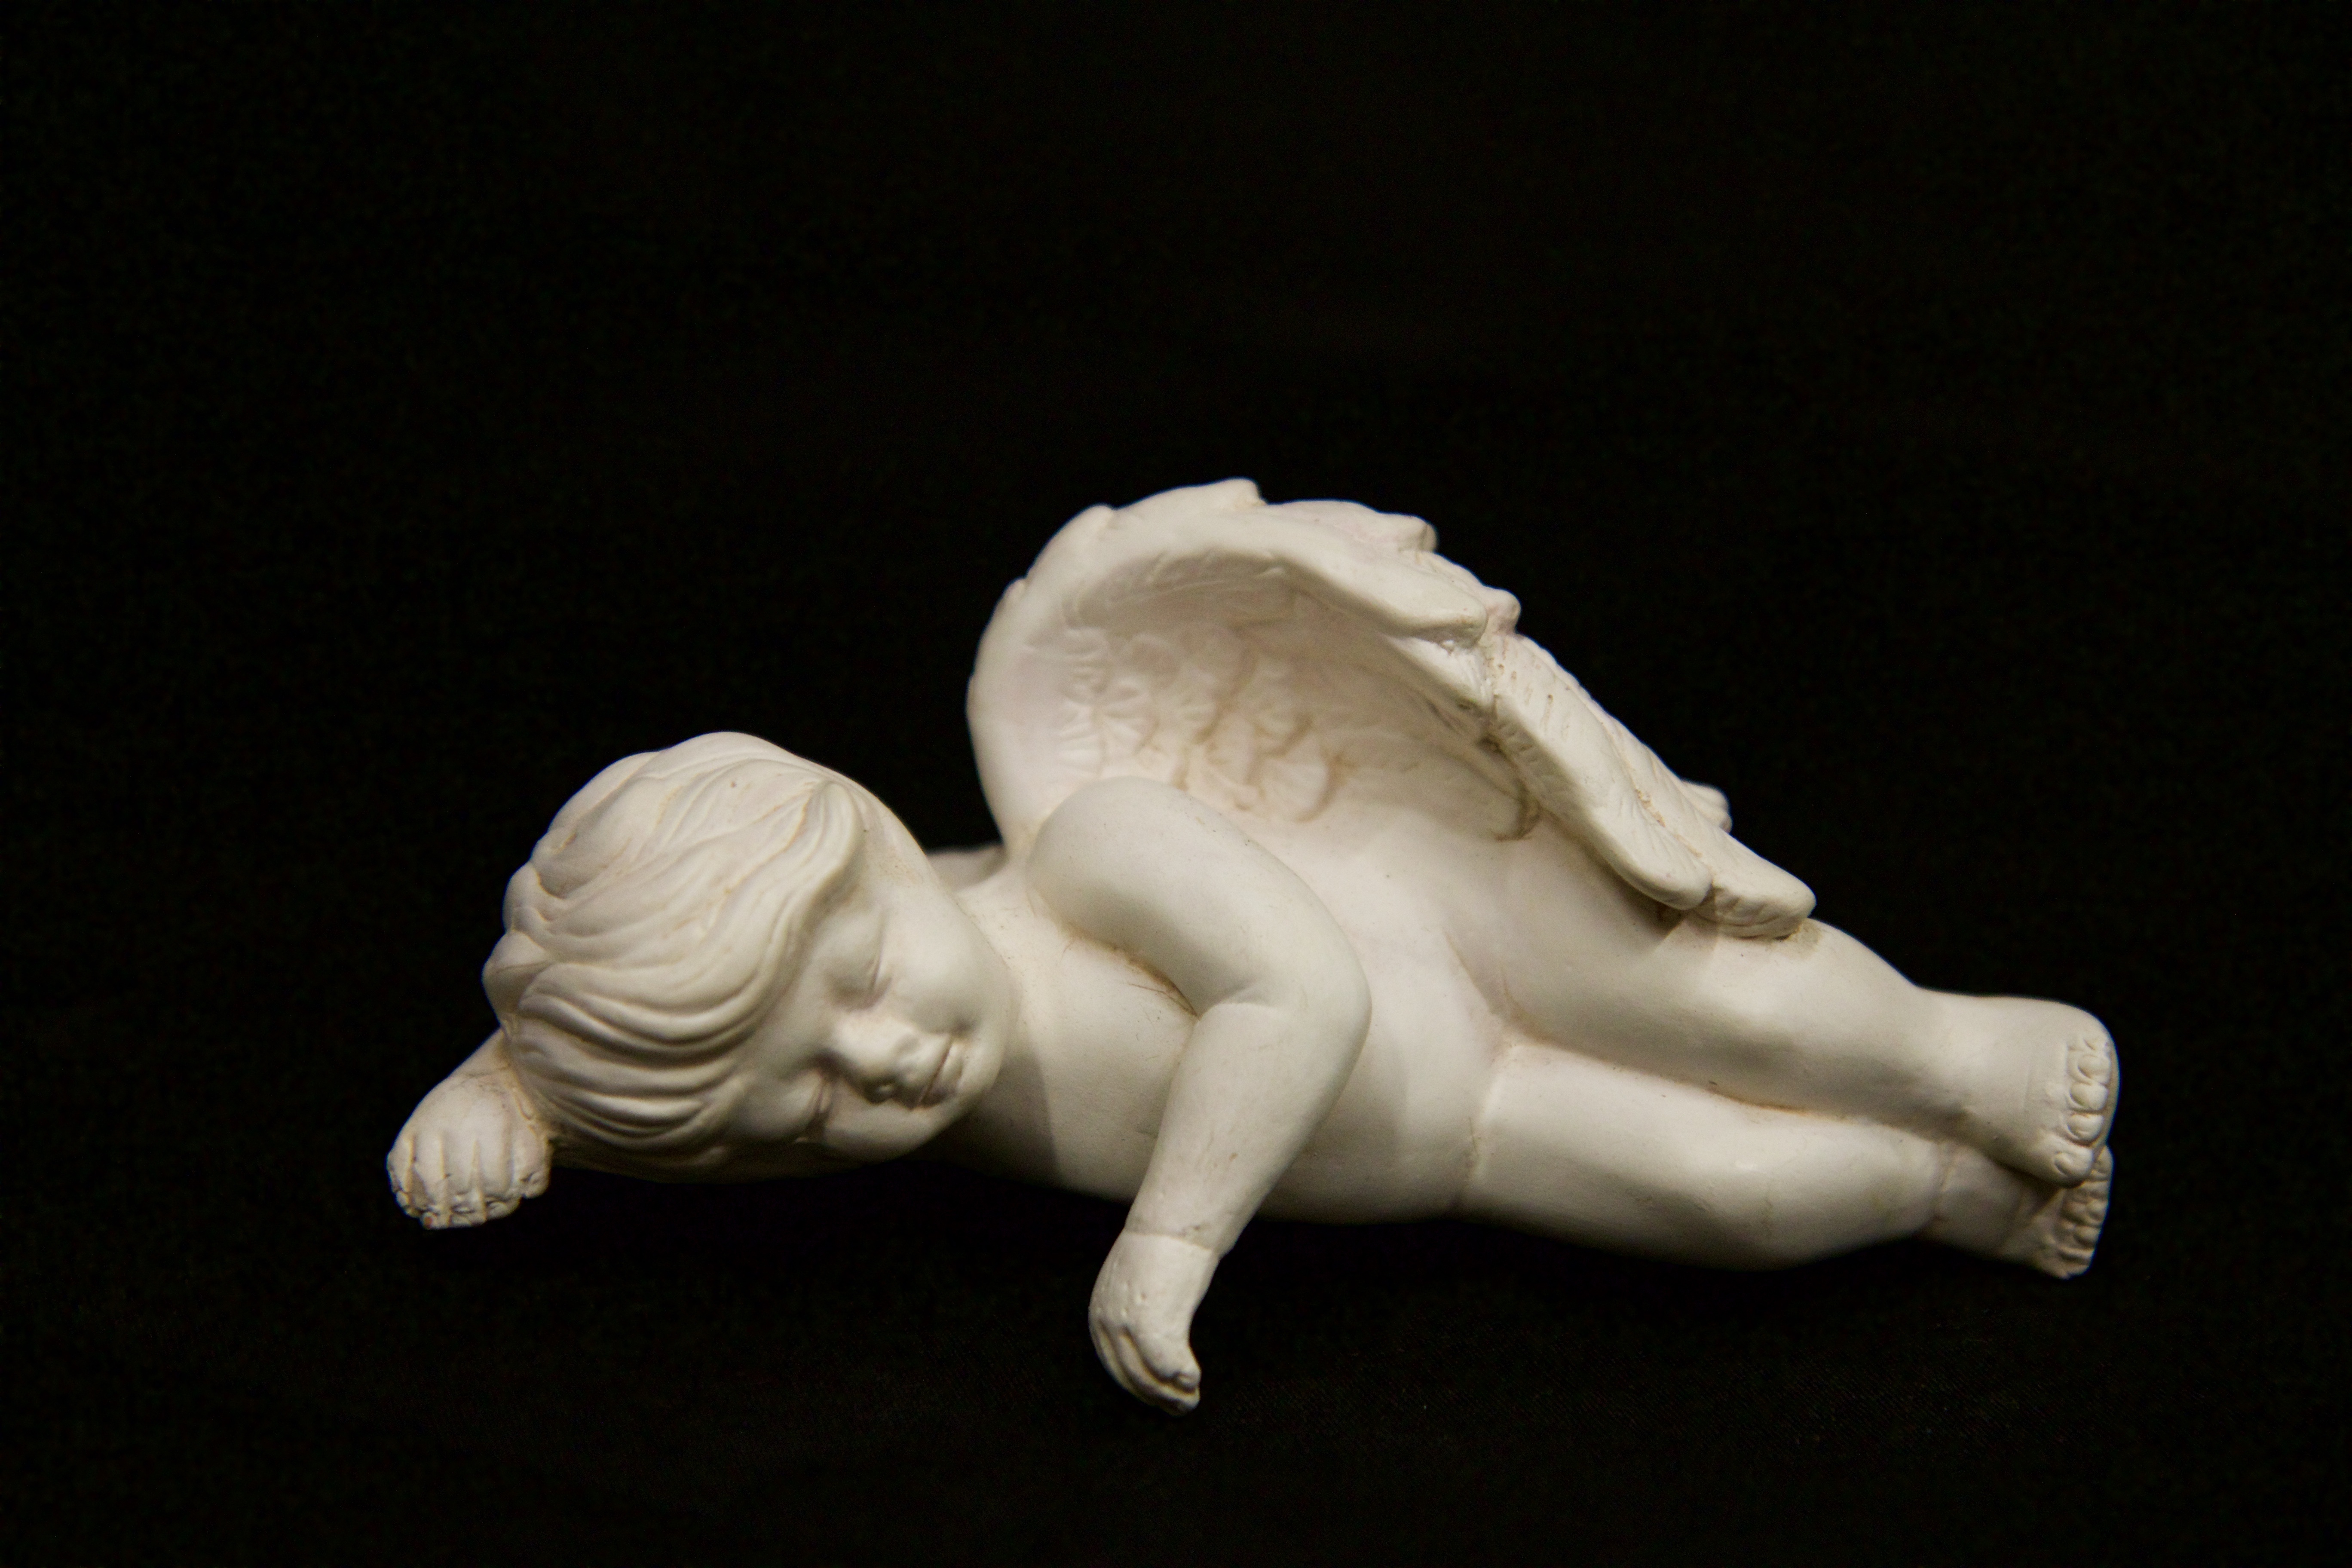
hand, white, monument, statue, ceramic, material, sculpture, angel, art, figure, figurine, carving, classical sculpture